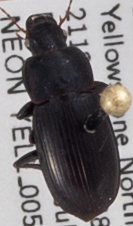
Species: Harpalus opacipennis
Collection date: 2018-07-26
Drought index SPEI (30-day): -1.348
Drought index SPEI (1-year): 1.834
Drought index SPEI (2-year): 1.01